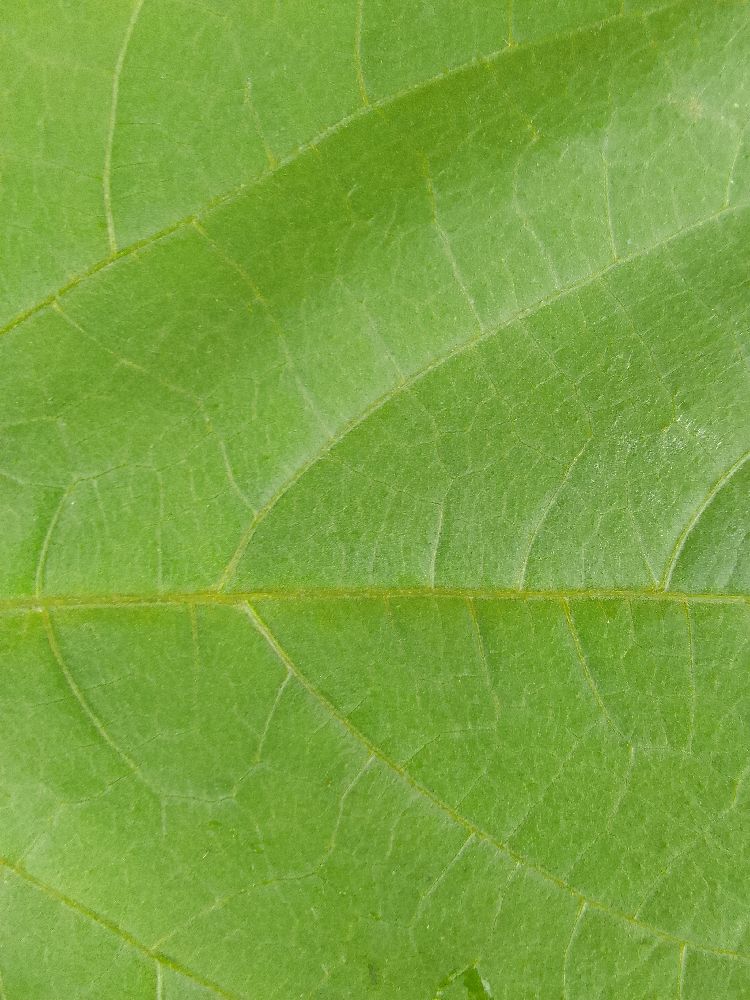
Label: healthy